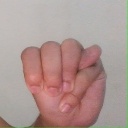
अक्षर: म